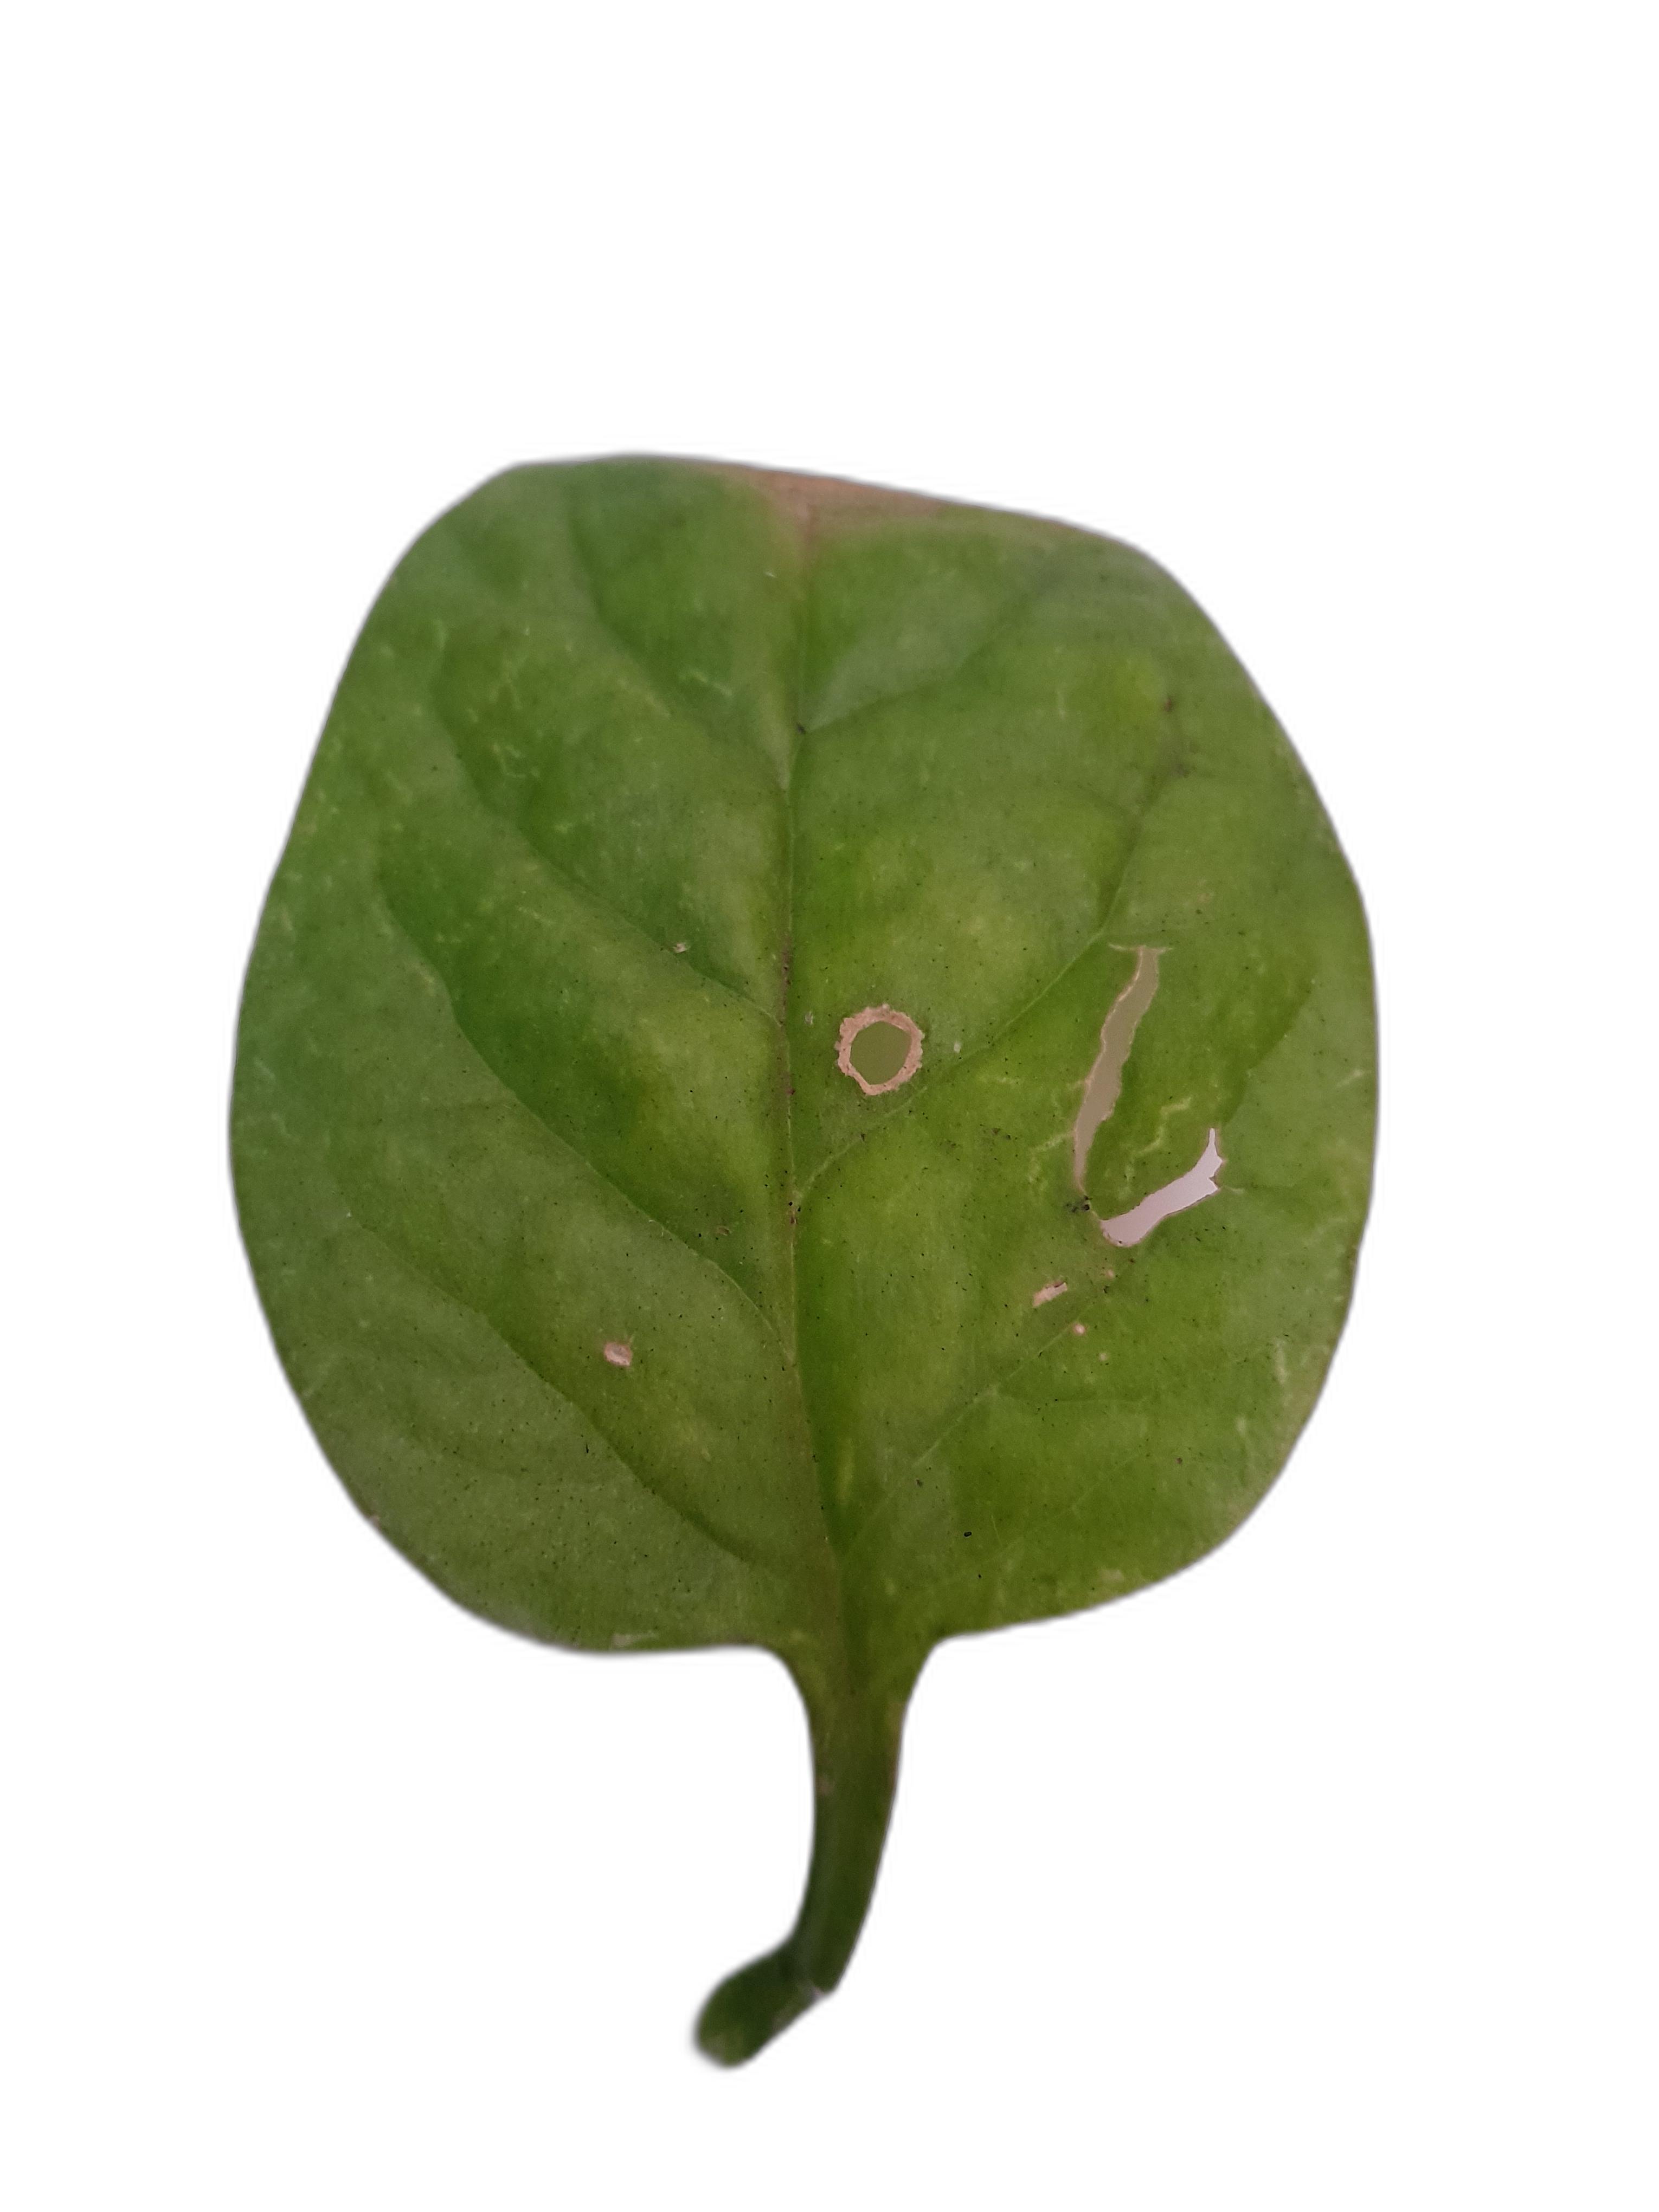
Label: Anthracnose